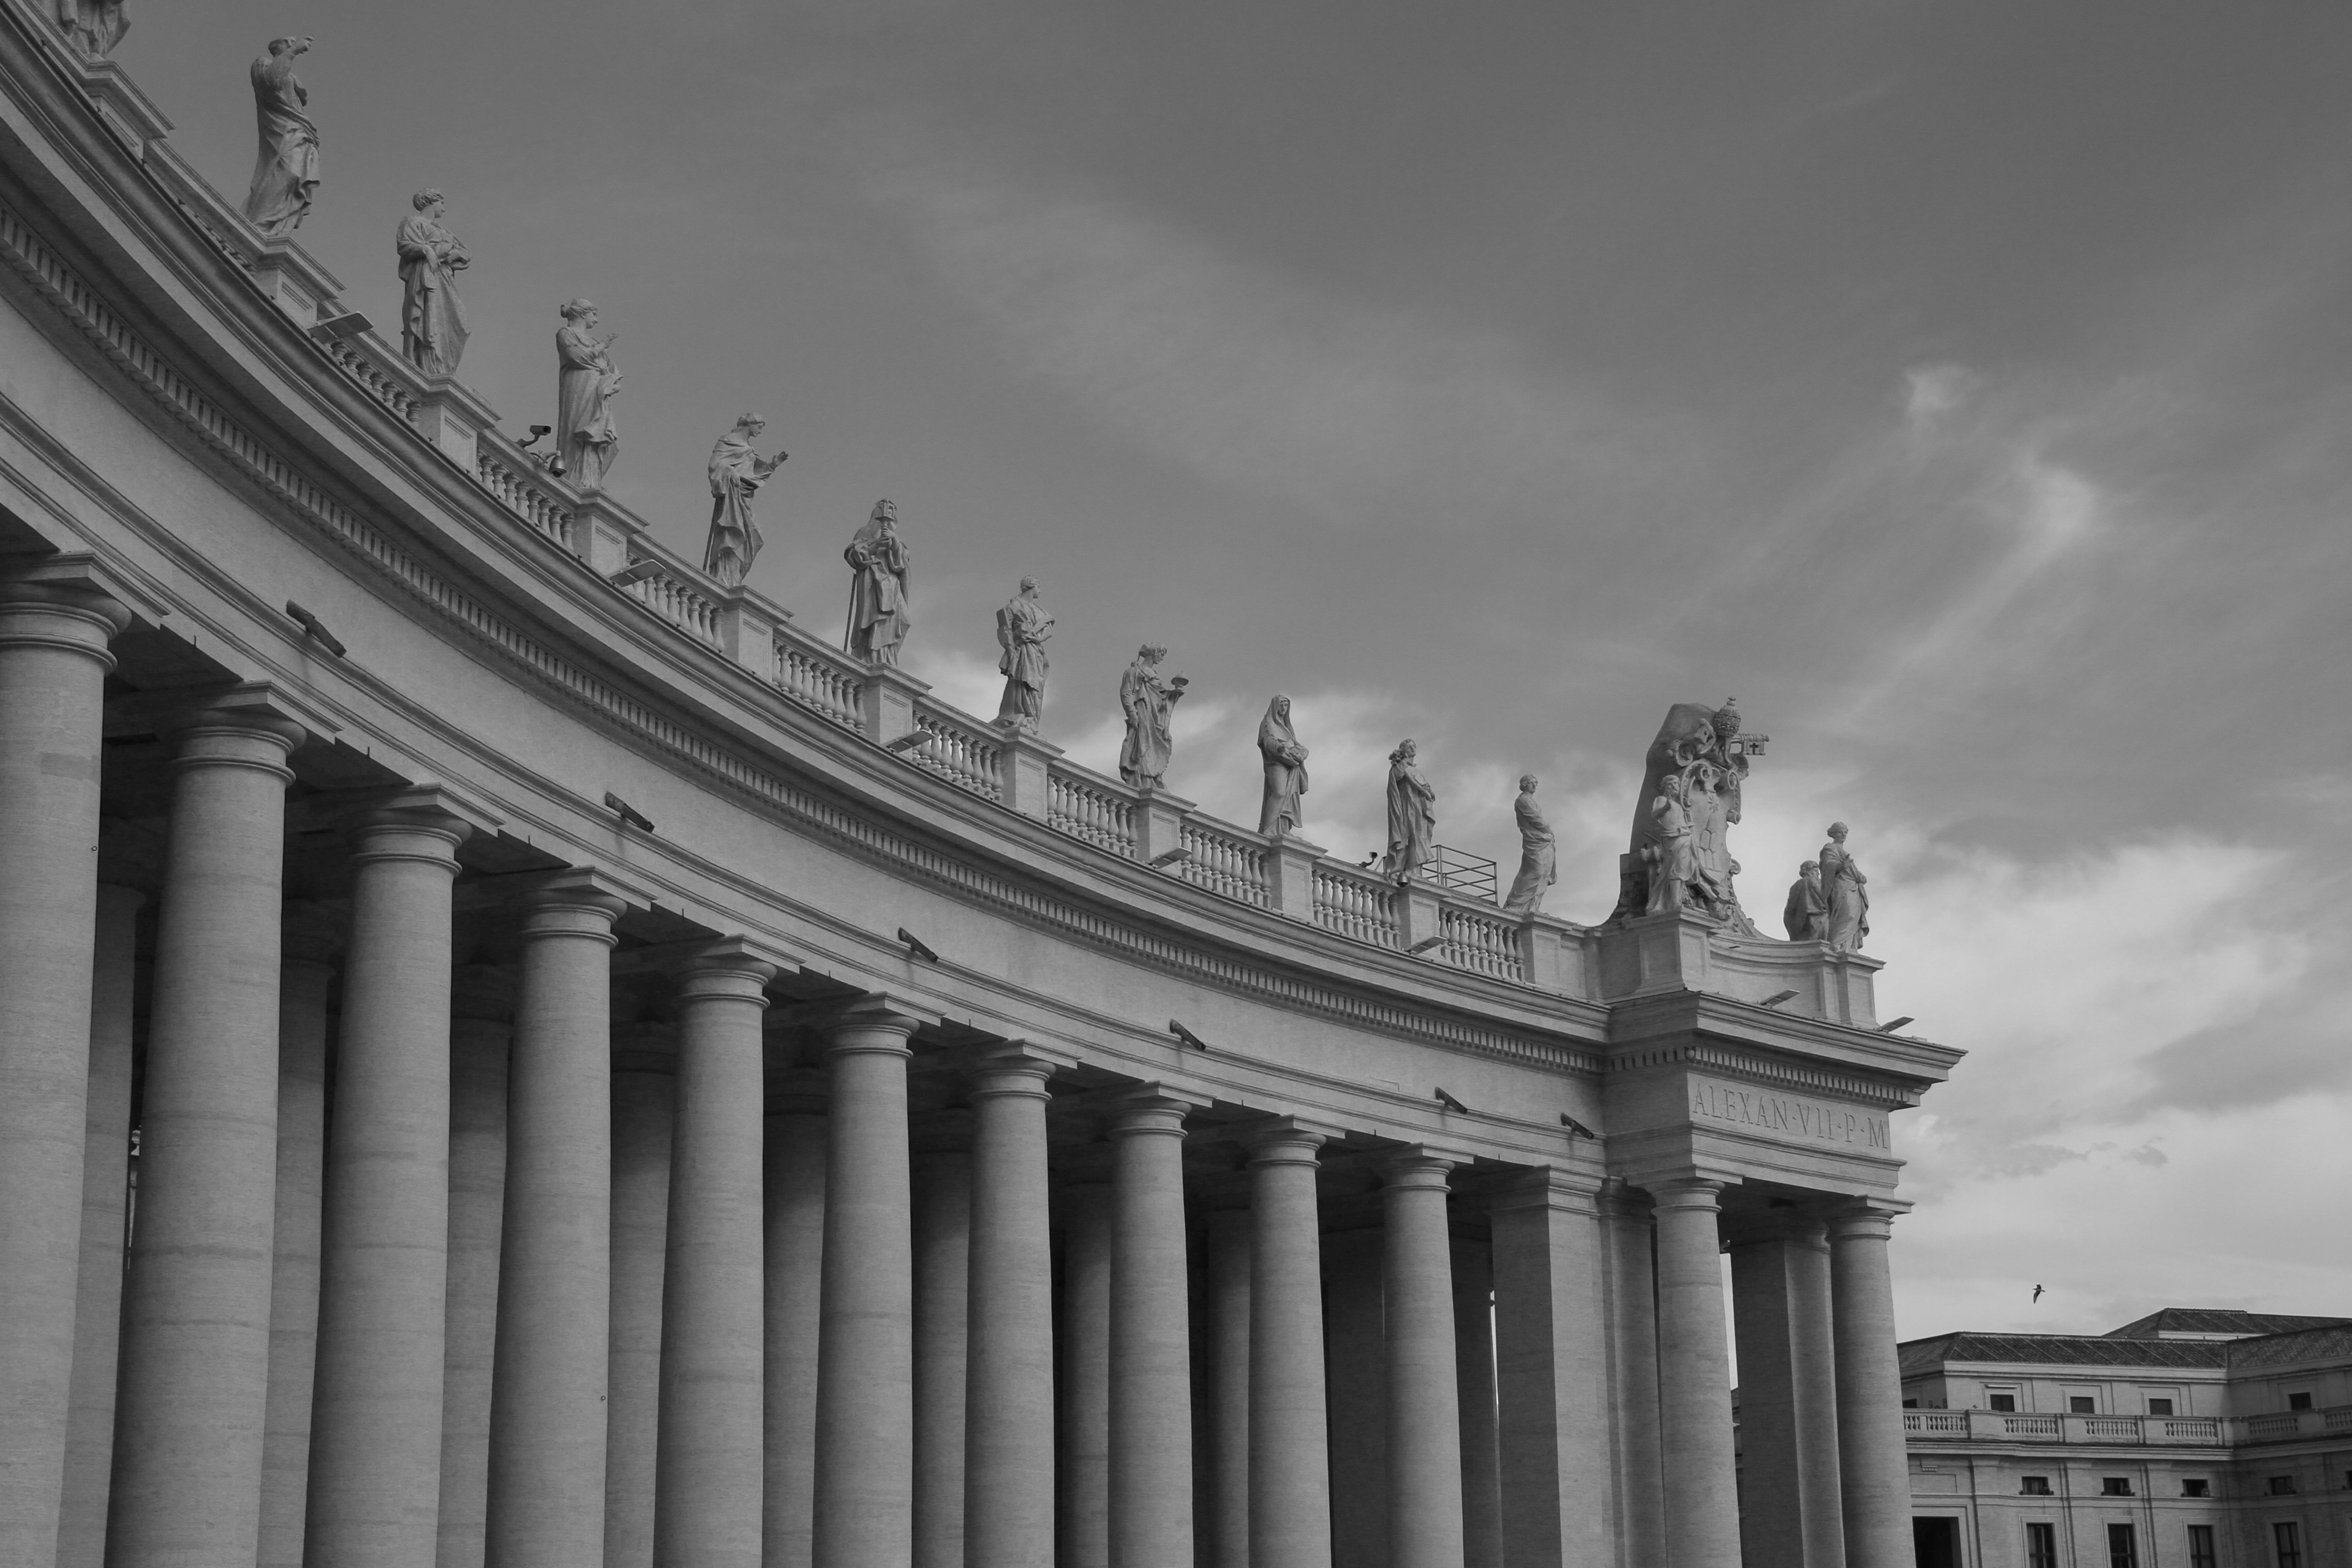
black and white, architecture, structure, old, seagull, europe, statue, line, column, landmark, italy, monochrome, sculpture, rome, temple, columns, roman, culture, history, shape, ancient rome, b w, st peter's square, monochrome photography